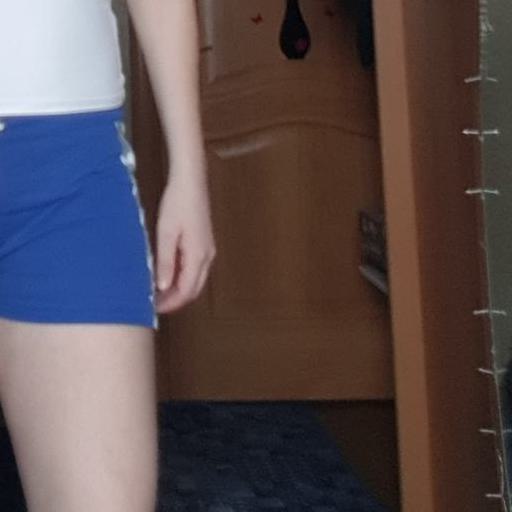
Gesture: no_gesture